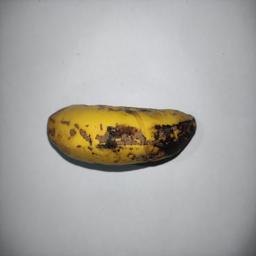
Banana variety: Sagor Kola